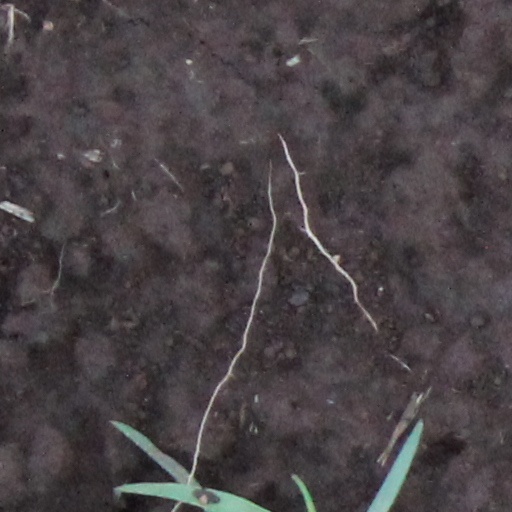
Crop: wheat